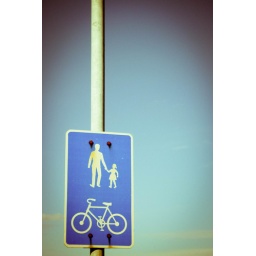
sign near the bridge linking Tromso to the mainland near the Arctic Cathedralthere's a certain jauntiness about it that we found appealing